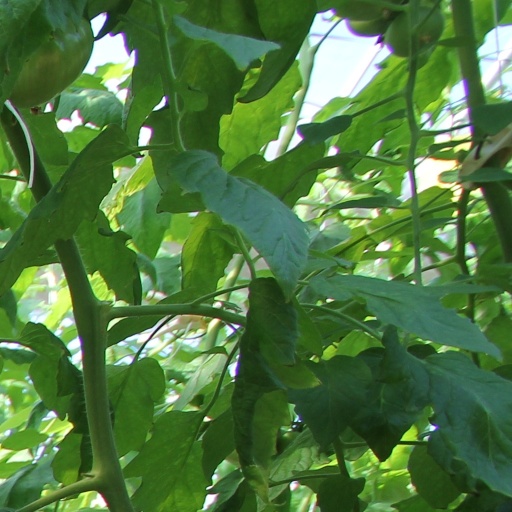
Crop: tomato